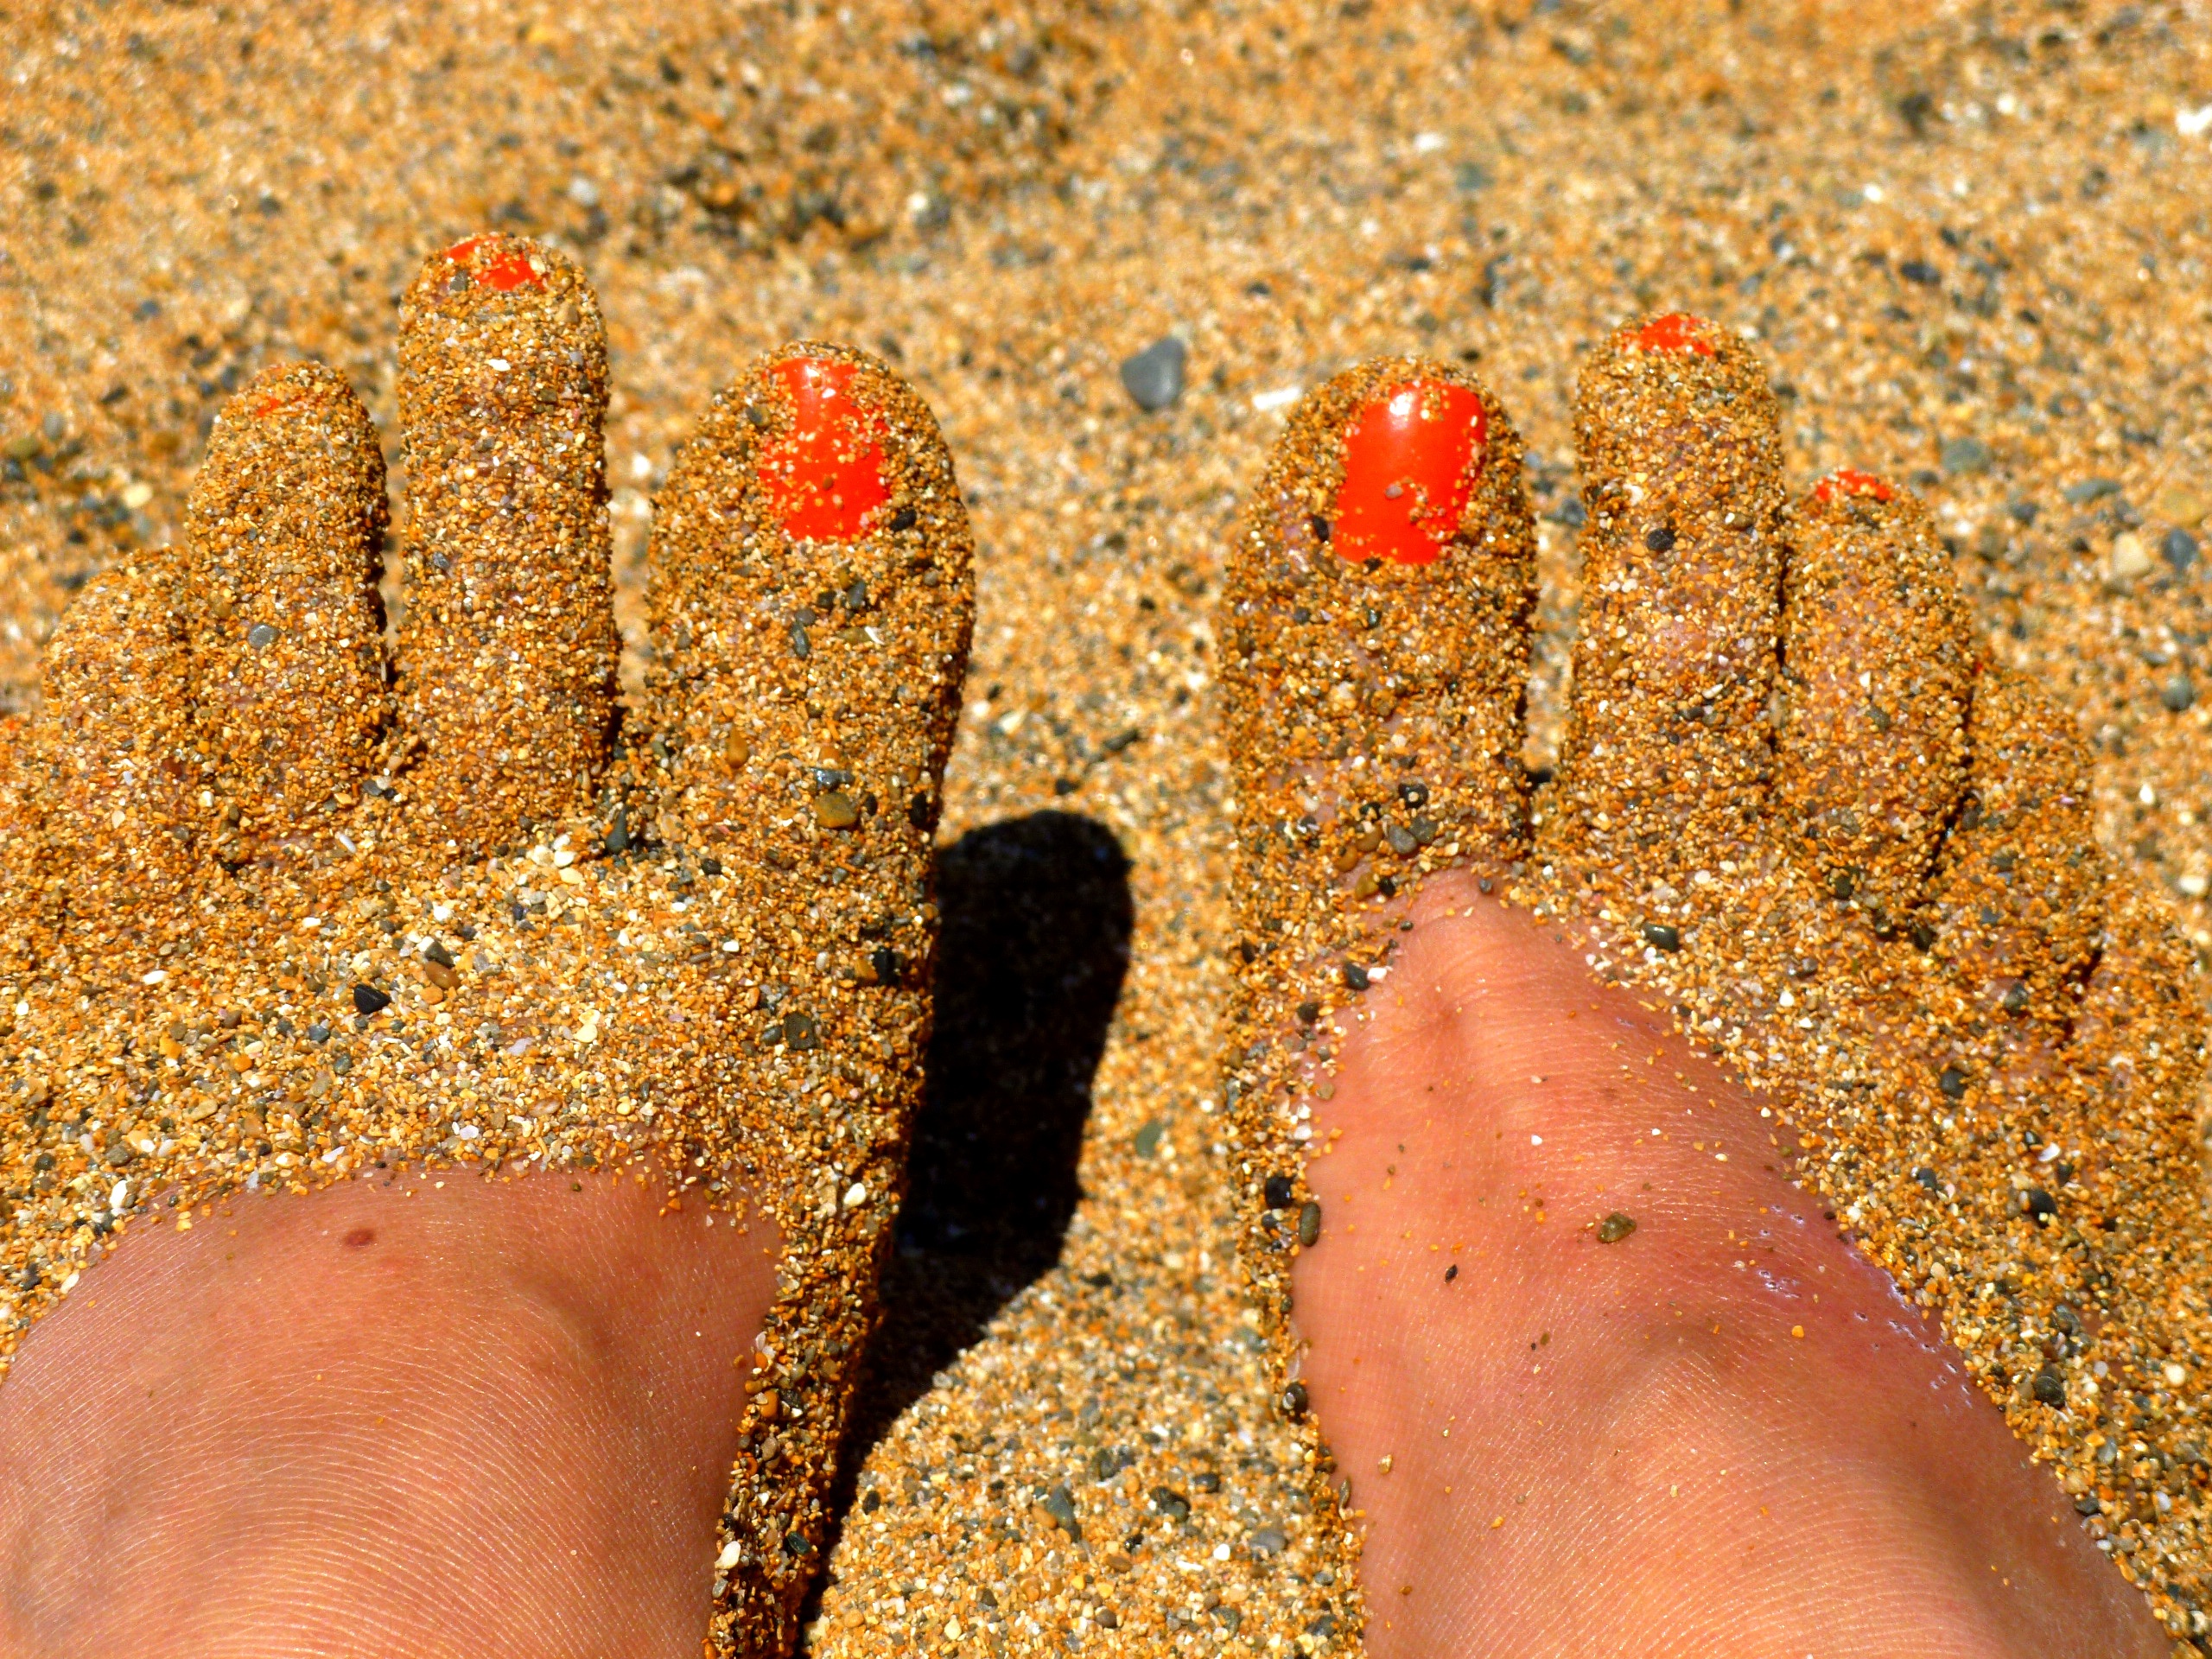
hand, beach, sand, woman, leaf, feet, summer, leg, relax, holiday, soil, fish, close up, barefoot, sandy, relaxation, macro photography, part of the body, painted toenails